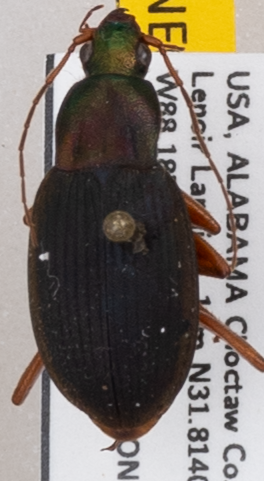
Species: Chlaenius aestivus
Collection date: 2022-06-29
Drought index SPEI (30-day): -1.28
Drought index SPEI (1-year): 0.9
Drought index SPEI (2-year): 2.09